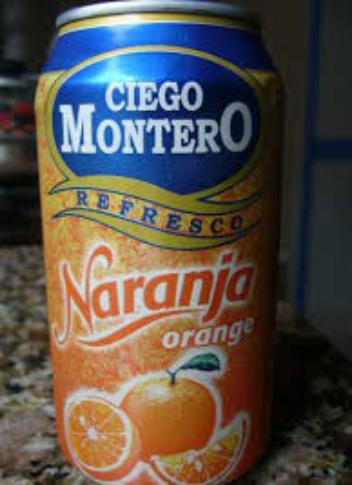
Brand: Ciego Montero
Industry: Food